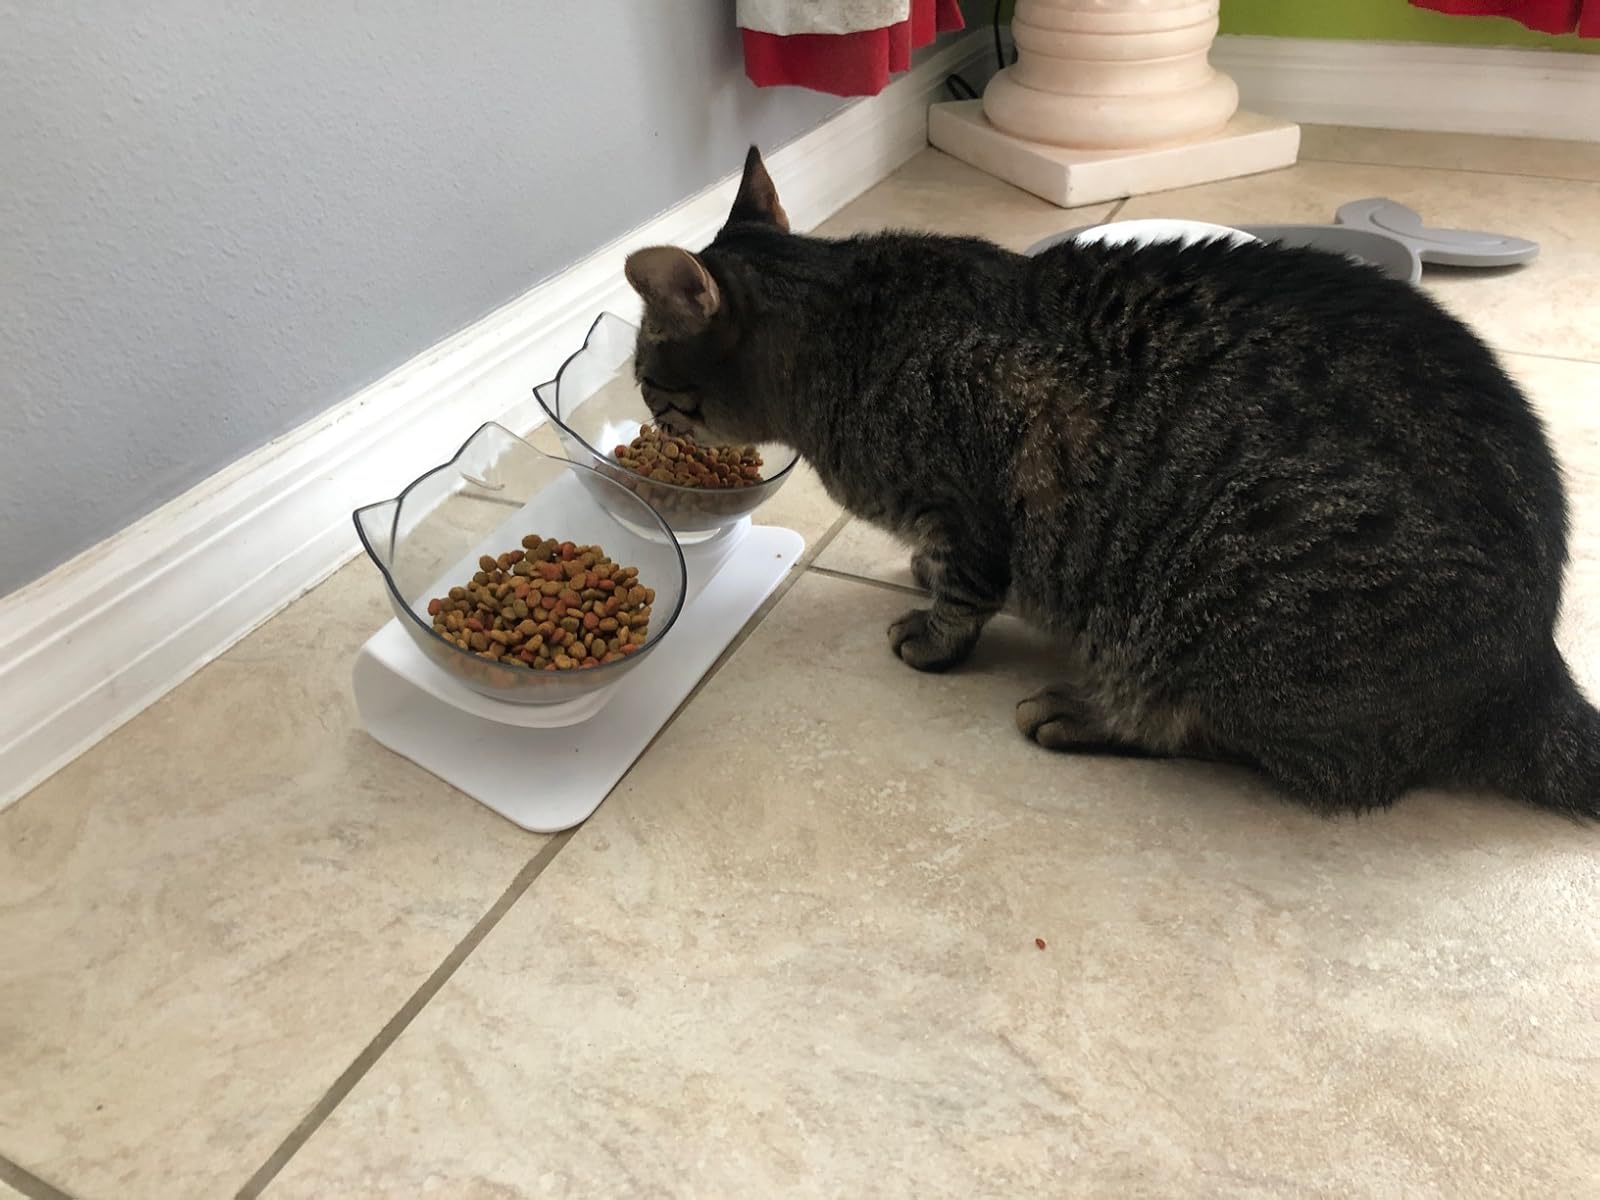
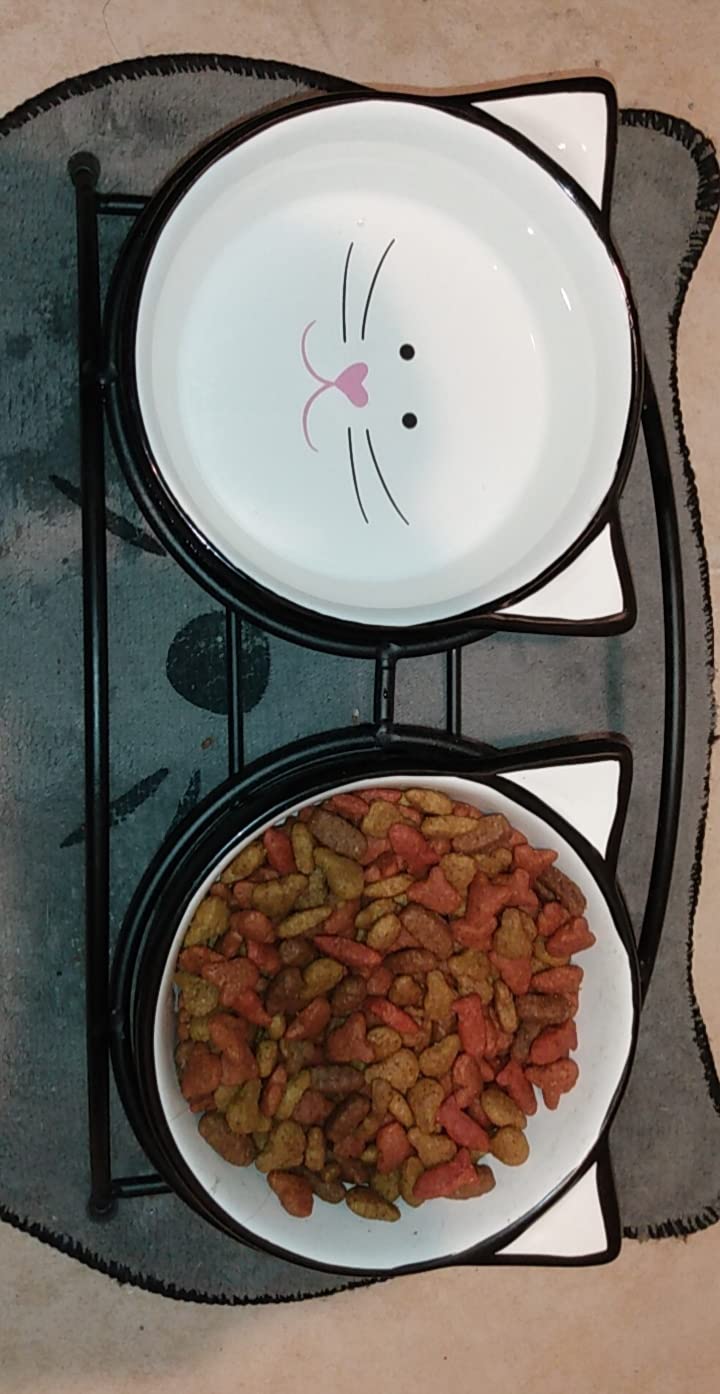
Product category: items_bowl
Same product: no